Institut d'Art et d'Archéologie

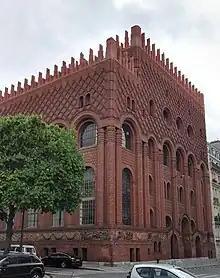
Institut d'Art et d'Archéologie, Paris

The Institut d'Art et d'Archéologie, also known as the Michelet Campus, is a building at 3 rue Michelet in Paris, built for the educational institution of the same name (French for "Institute of Art and Archaeology"). It was initially designed in 1920 in a unique eclectic style by architect Paul Bigot, and completed in 1932. It has been dubbed "the most curious building in Paris". It is a campus of the universities of Paris.